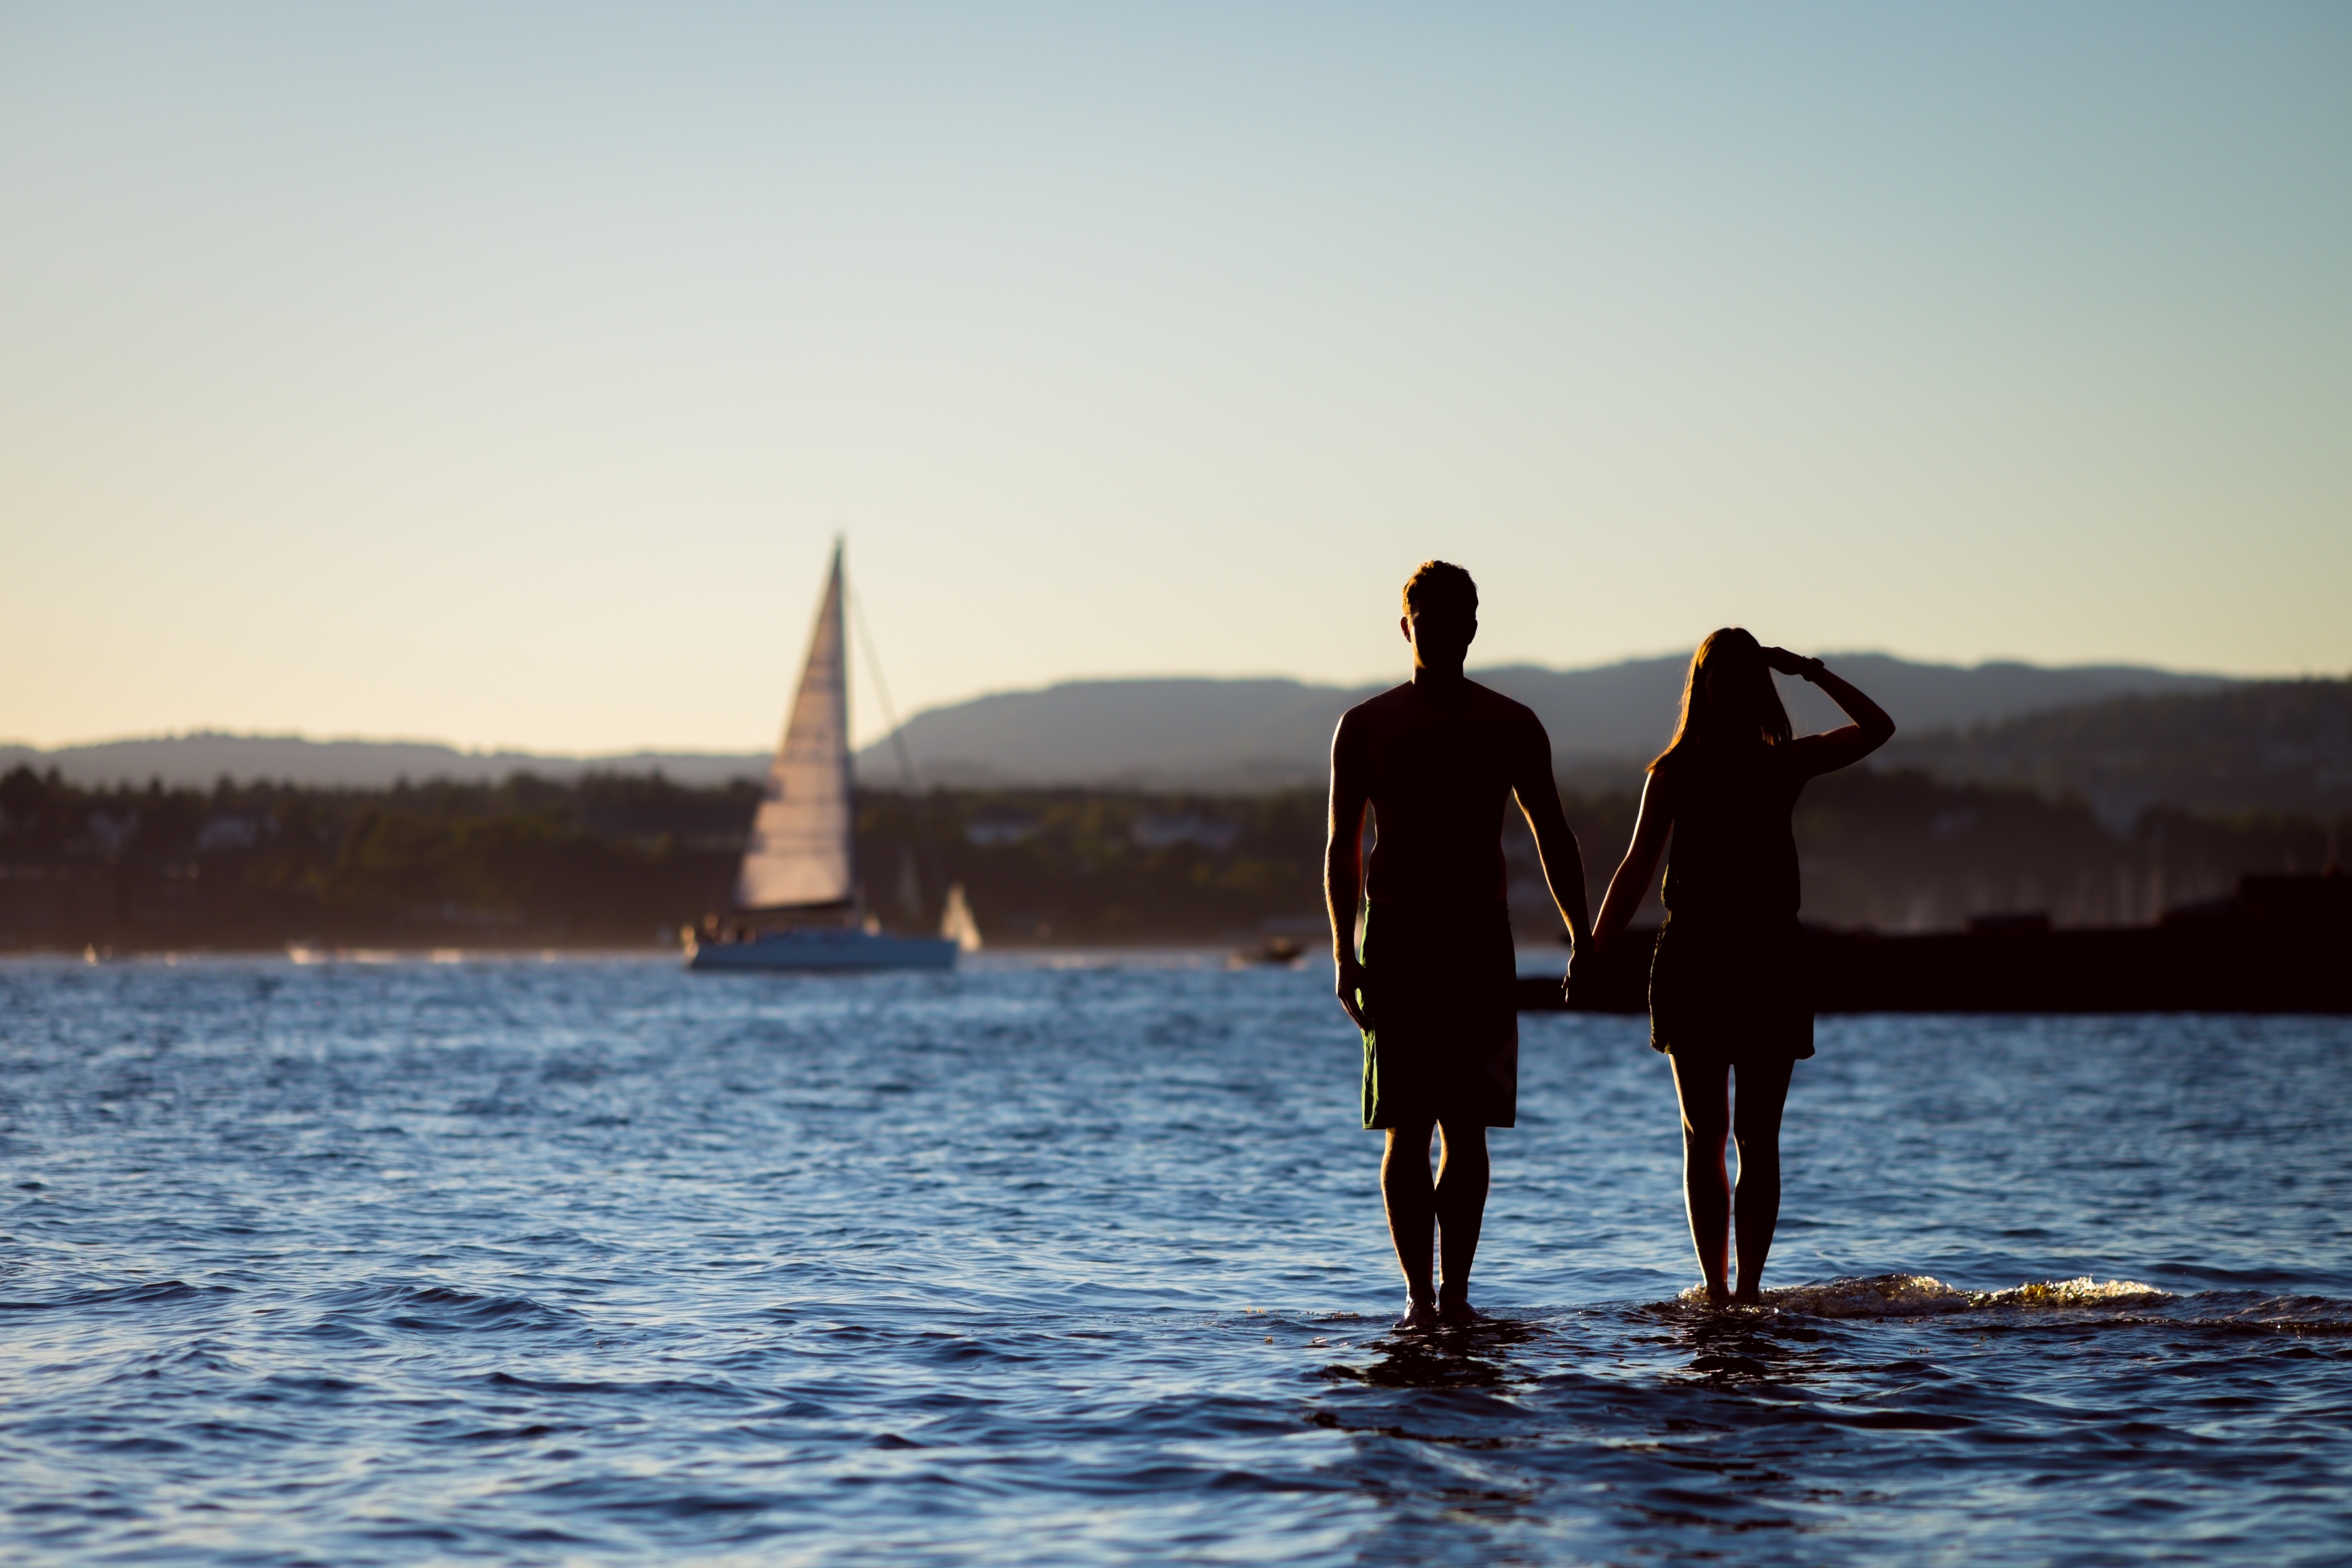
man, beach, sea, coast, water, ocean, horizon, silhouette, woman, sunset, sunlight, morning, shore, wave, lake, vacation, love, evening, paddle, holiday, bay, couple, romance, romantic, together, engagement, holding hands, happy, relationship, dating, lovers, engaged